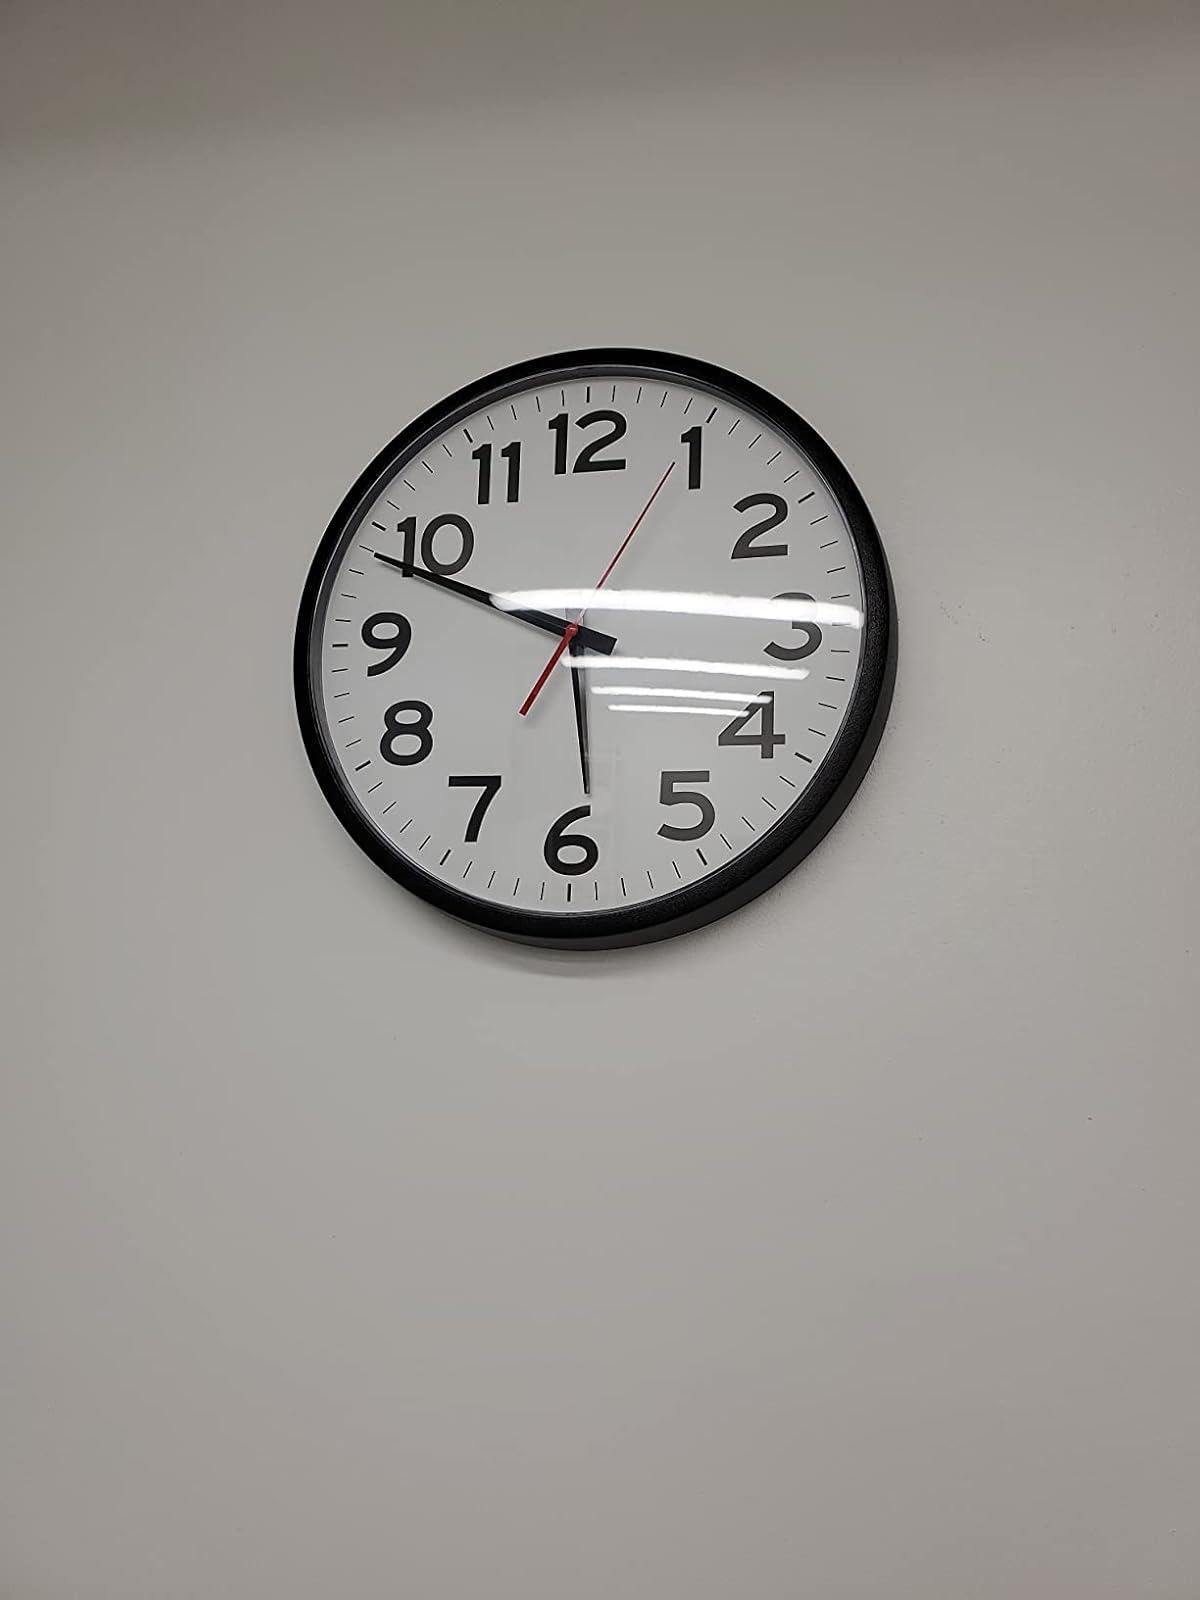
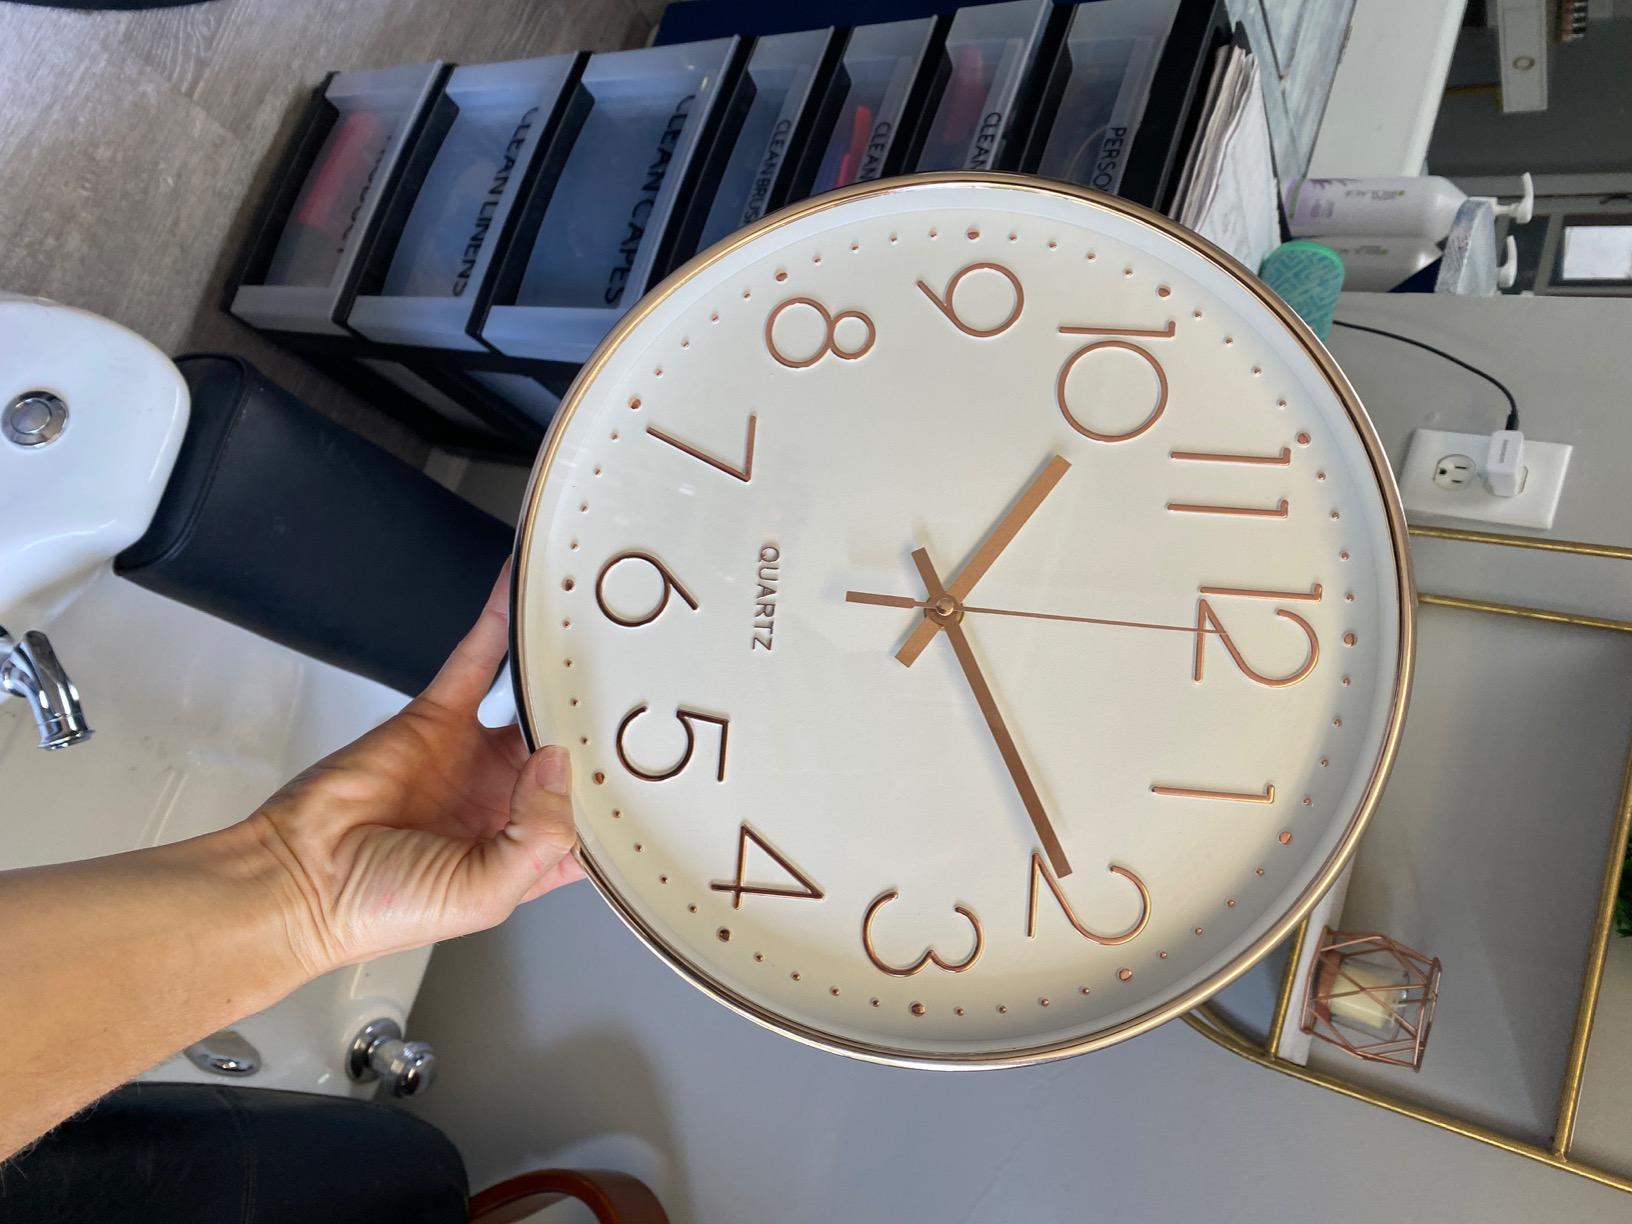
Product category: clock
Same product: no